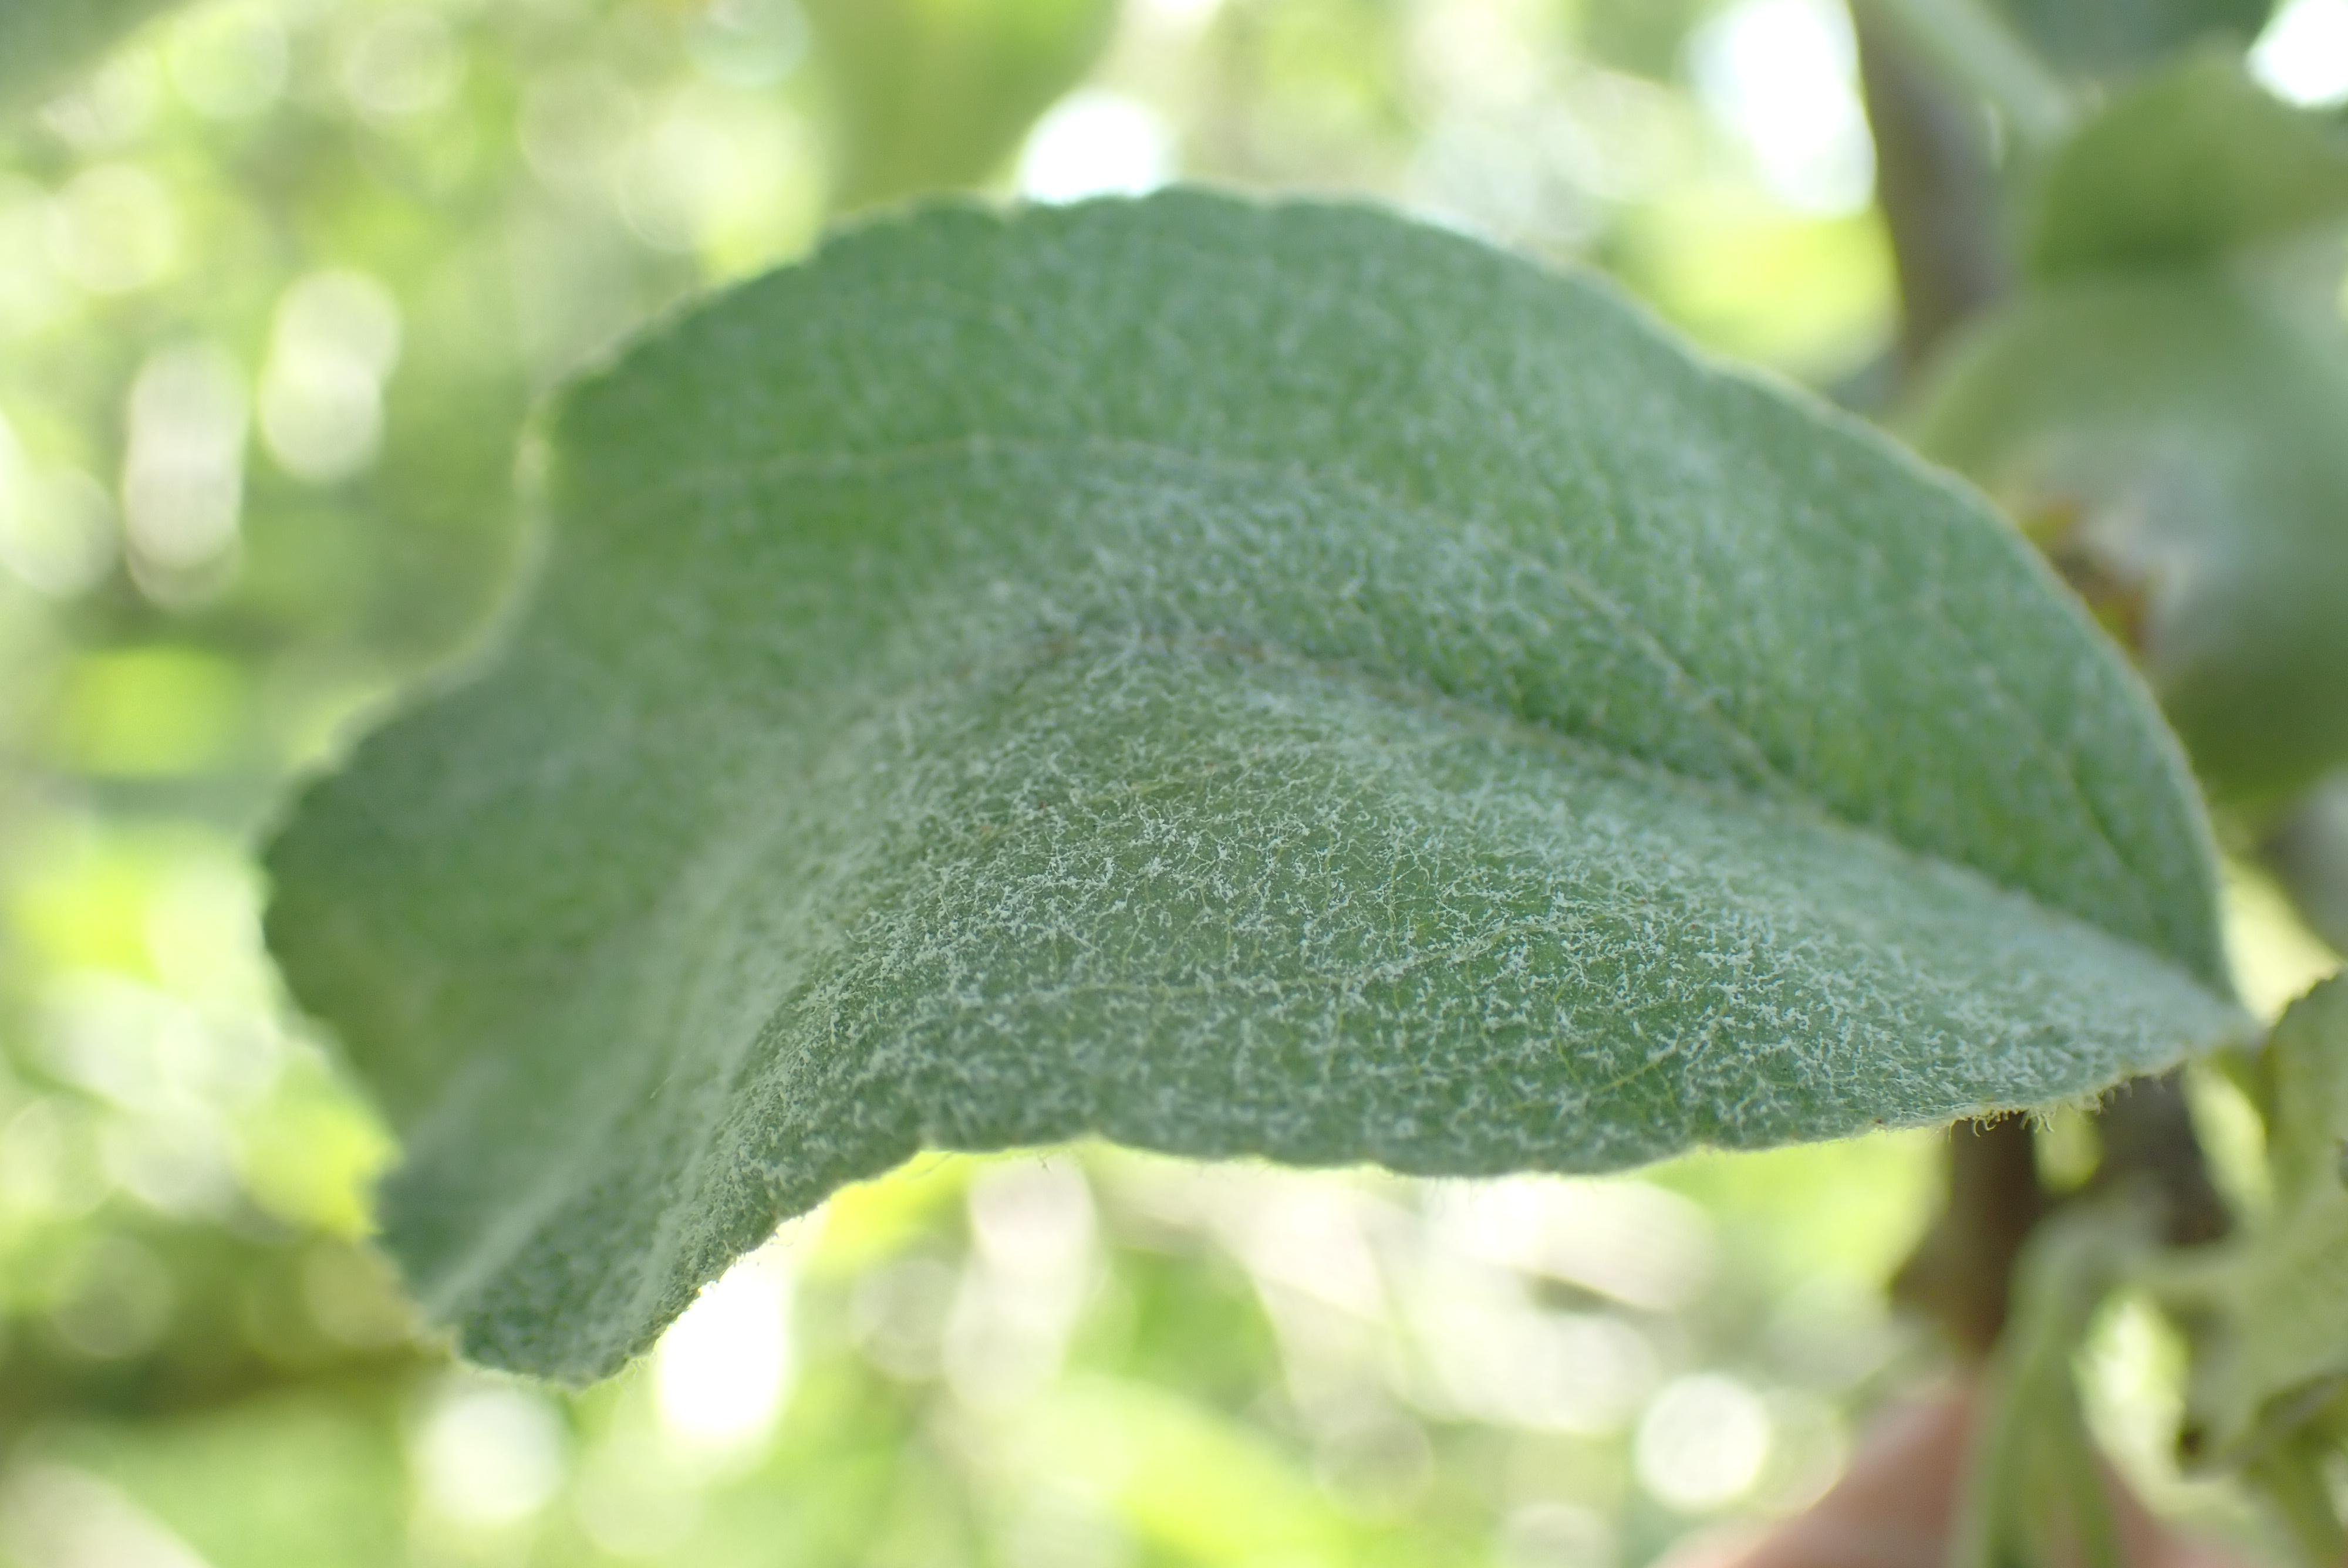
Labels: powdery_mildew